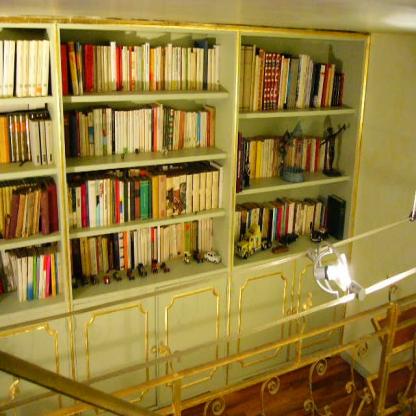
Scene: Indoor